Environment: real
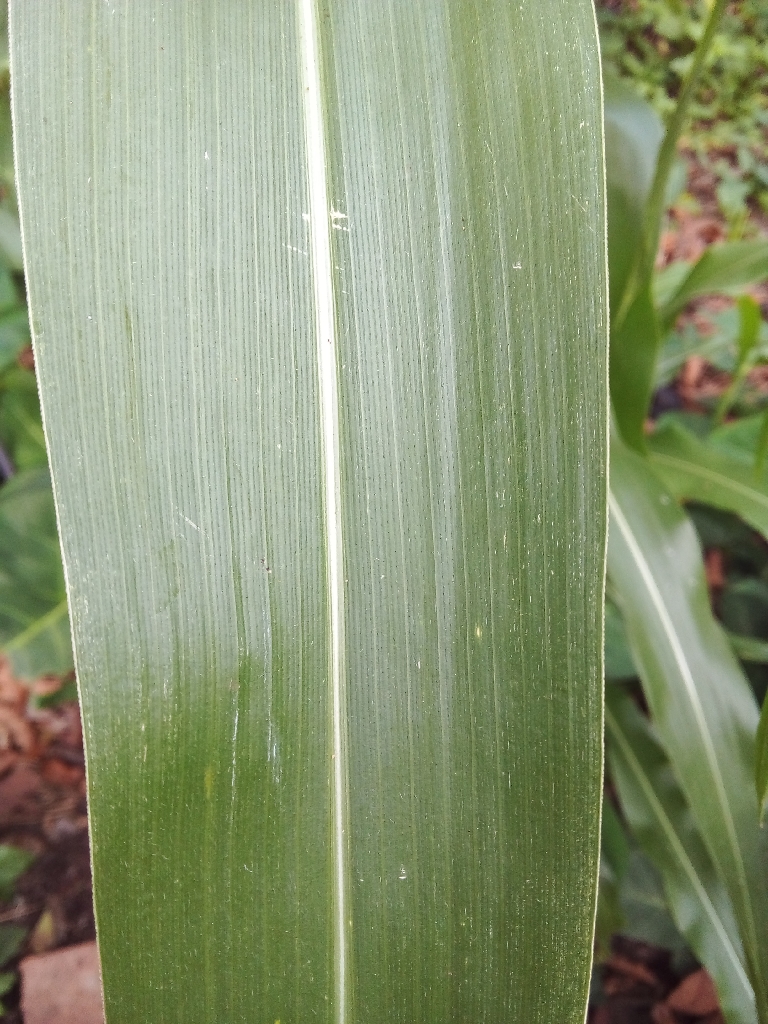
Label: healthy